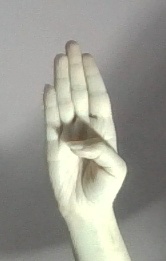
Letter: kaaf